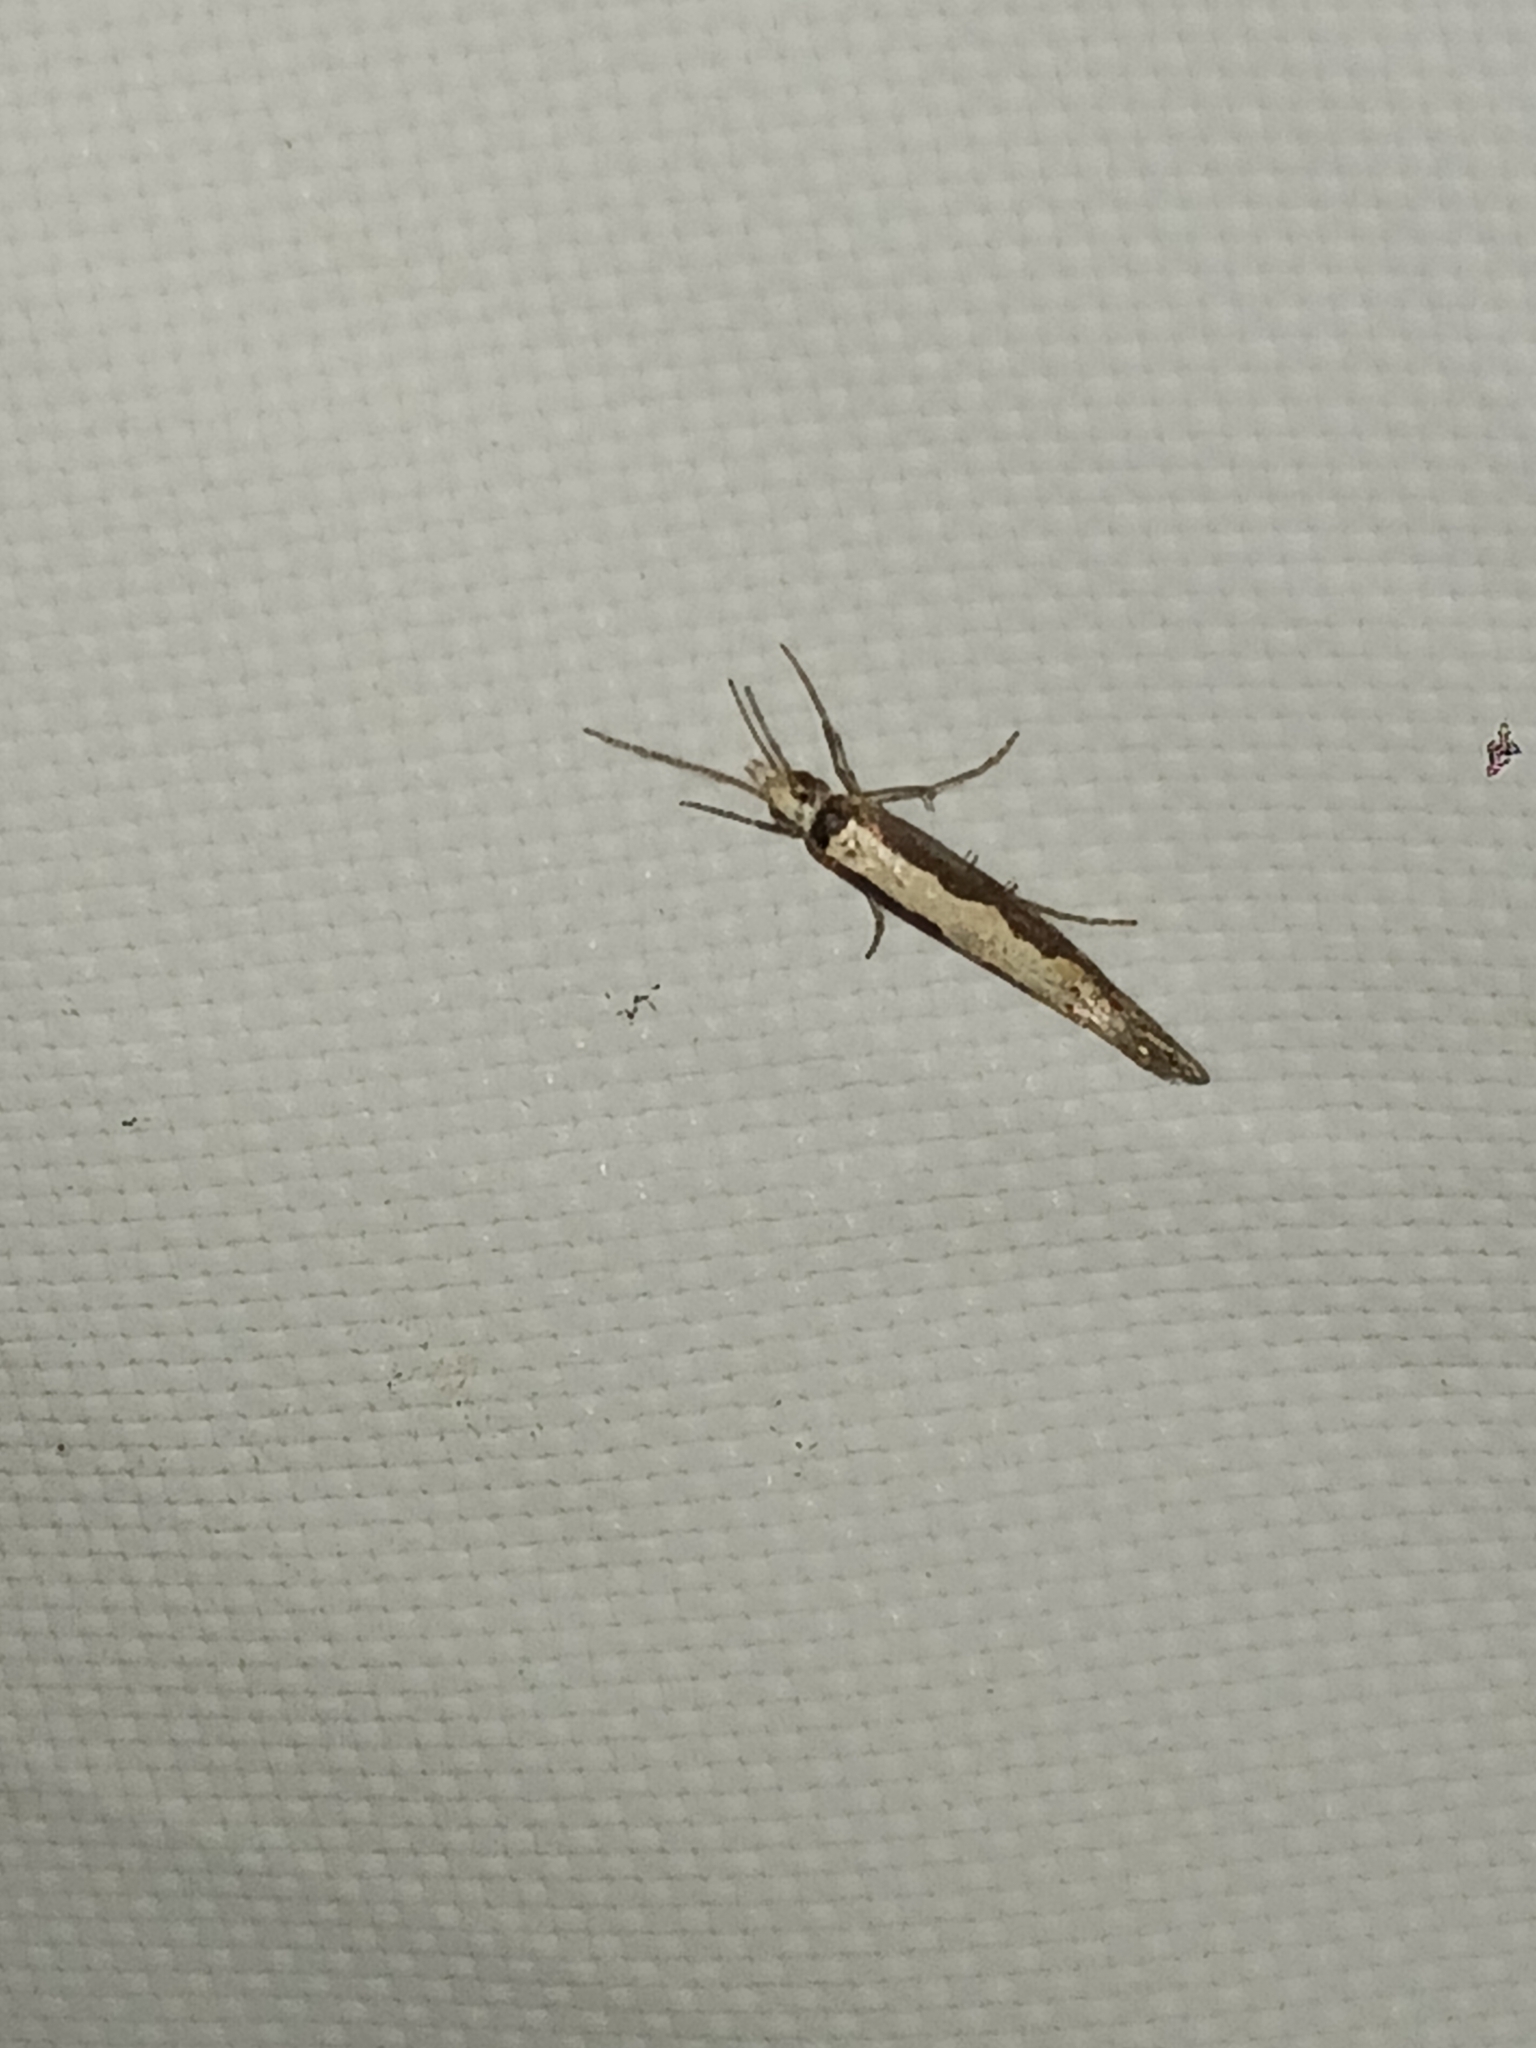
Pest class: diamondback_moth